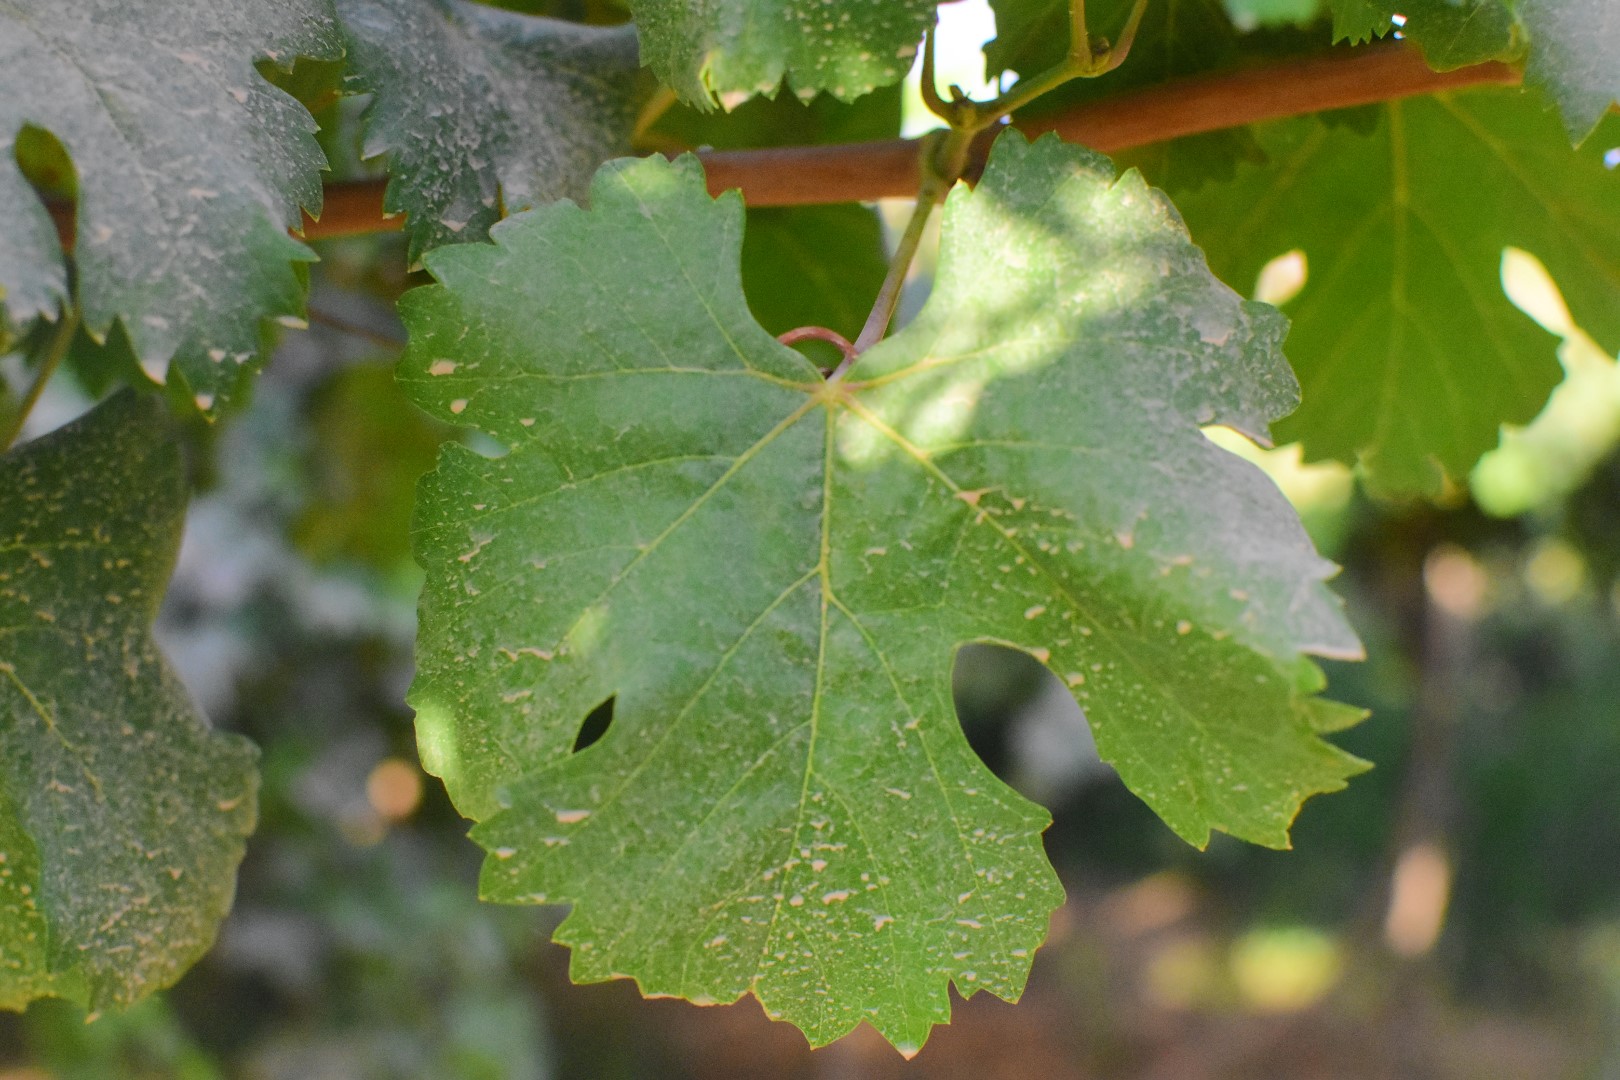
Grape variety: Deas Al-Annz